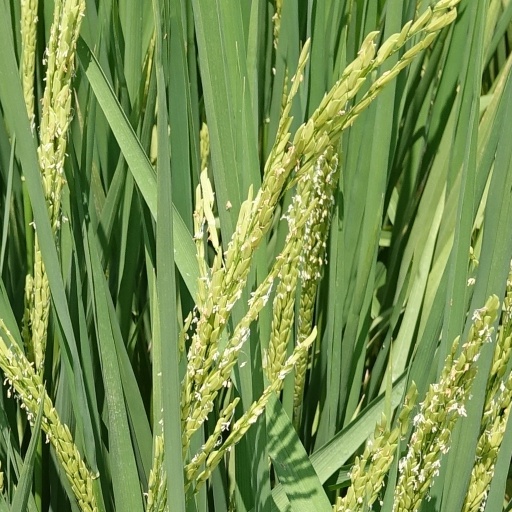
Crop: rice